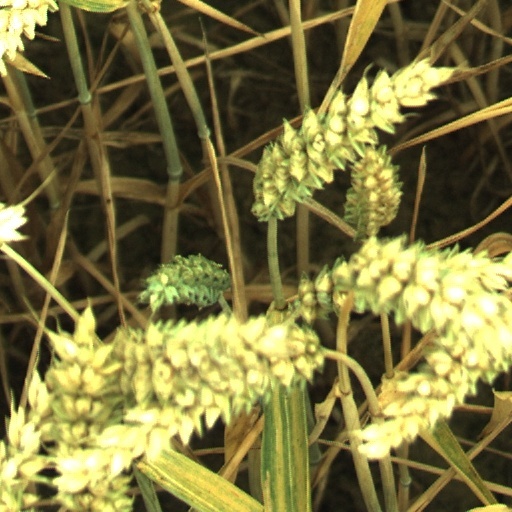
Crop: wheat